Michael Griebel

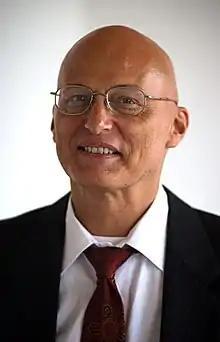
Michael Griebel (2010)

Michael Griebel is a German mathematician. His research focus lies on scientific computing, and he helped develop computer algorithms for sparse grids.